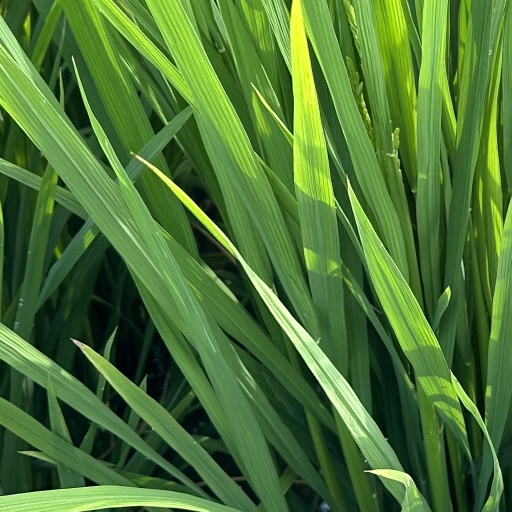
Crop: rice